Demographics of Washington, D.C.

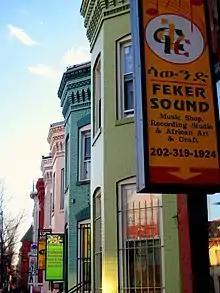
A section of Little Ethiopia in the Shaw neighborhood.

The District of Columbia was established to host the new United States capital, the City of Washington. However, there were already many settlements within the federal territory when it was created in 1790. Most important of these settlements were the cities of Georgetown, founded in 1751, and Alexandria, Virginia (then included in the District), founded in 1749. Together these two cities had most of the District's early residents. The populations of each place were counted separately from that of the City of Washington until Alexandria was returned to Virginia in 1846, and until the District of Columbia was formed into a single entity in 1871. In 1790, Alexandria had a population of 2,748. By 1800, the City of Washington had a population of 3,210, Georgetown had 2,993, and Alexandria had 4,971.